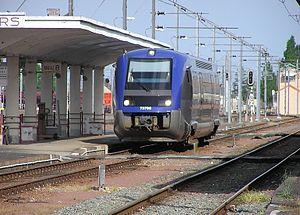
TER à destination de Bressuire.
La gare de Thouars est une gare ferroviaire française située sur le territoire de la commune de Thouars, dans le département des Deux-Sèvres, en région Nouvelle-Aquitaine.